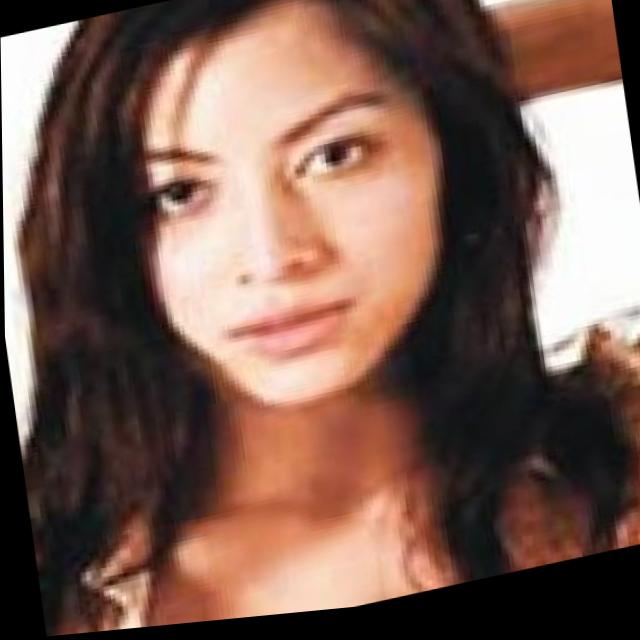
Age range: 21-44